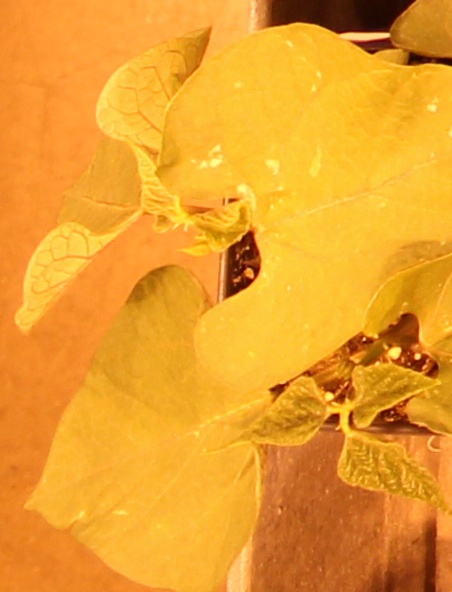
Label: Blackbean